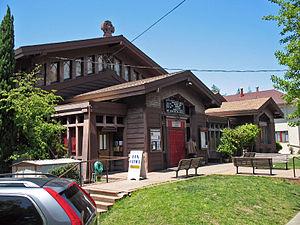
Ceci est la liste des lieux historiques inscrits sur le registre national dans le comté d'Alameda en Californie.